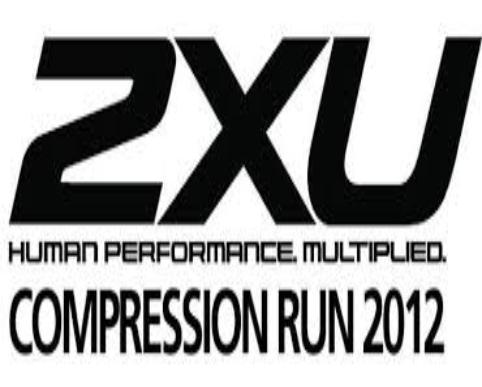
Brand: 2XU
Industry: Sports